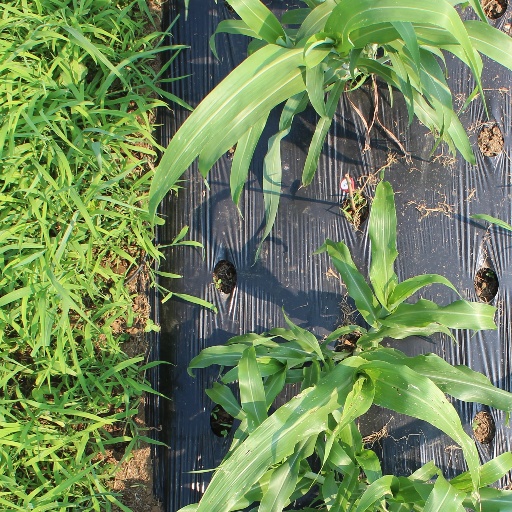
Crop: sorghum